Alonso Hernández

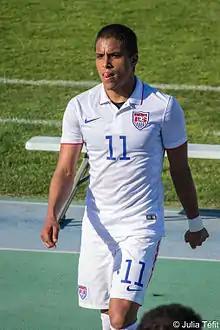
Hernández with the United States U23 at the 2015 Toulon Tournament

Joaquín Alonso Hernández García (born March 1, 1994) is an American professional soccer player who plays as a forward for Guanacasteca.